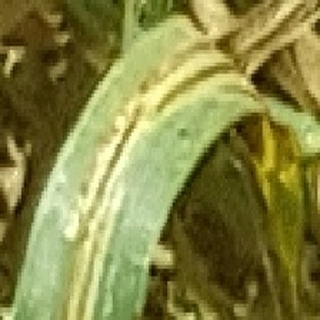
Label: wheat_yellow_rust